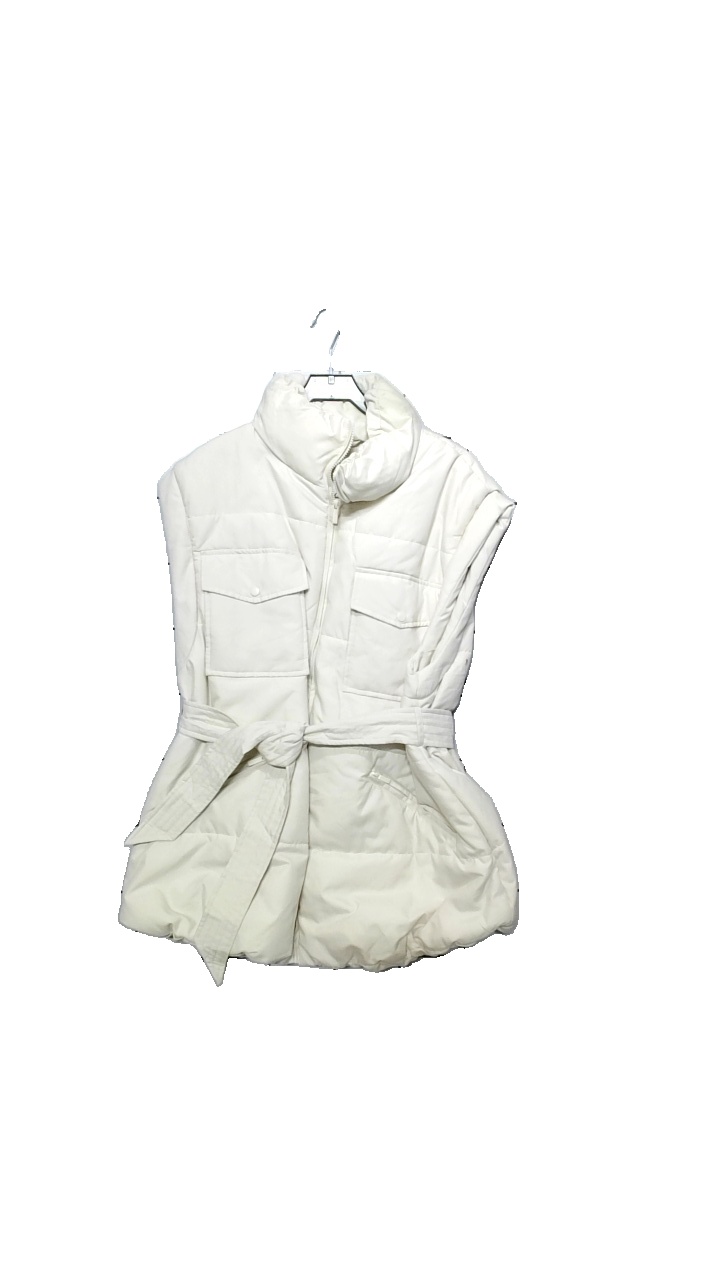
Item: Vest (Ladies)
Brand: Indiska
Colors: White
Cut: Regular
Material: Skal: 100%Polyester
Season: Winter
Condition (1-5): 4
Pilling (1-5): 3
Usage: Reuse
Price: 150-250